State and University Library, Denmark

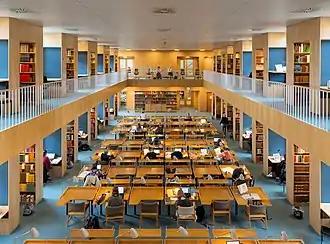
Reading room in the library

The state library started out in a building on Vester Allé 12 designed by Hack Kampmann for the purpose. The building quickly proved too small, especially after the duties of being a university library was added in 1928. In 1963, the library moved to a new building, "Bogtårnet" (The Book Tower), designed by C.F. Møller on the university campus. In 1995, the architect firm Kjær & Richter renovated the interior.